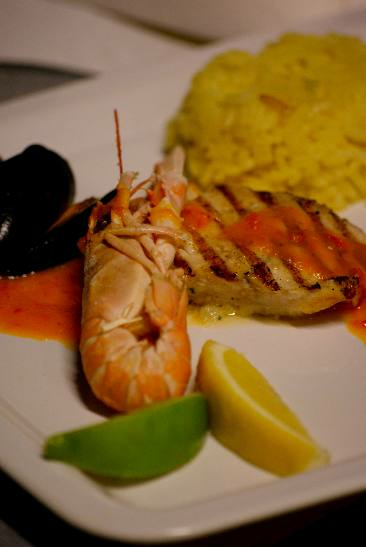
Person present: No